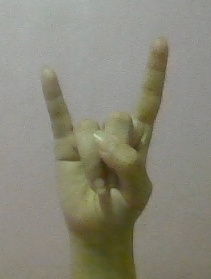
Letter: la